La jefa del campeón

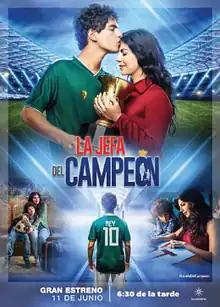
Promotional poster

La jefa del campeón (English title: "Heart of a Champion") is a Mexican telenovela produced by Roberto Gómez Fernández that premiered on 11 June 2018, on Las Estrellas and concluded on 2 September 2018. It stars África Zavala and Carlos Ferro. In the United States it premiered on UniMás on 10 July 2018 and ended on 10 October 2018.